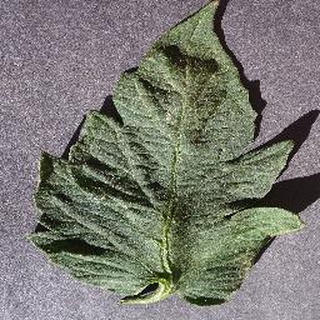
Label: healthy_tomato